Battle of Nazareth

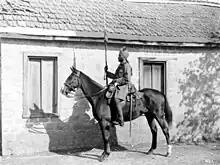
Mounted Indian lancer

By 17 September the Desert Mounted Corps's leading division, the 5th Cavalry Division, was deployed north-west of Sarona from the front line. Ready to follow; the 4th Cavalry Division was located in orange groves to the east of Sarona, from the front, and the Australian Mounted Division was in reserve near Ramleh and Ludd from the front line. All movement had been restricted to night time culminating in a general move forwards on the night of 18/19 September when the 4th and 5th Cavalry Divisions moved to a position close behind the infantry, while the Australian Mounted Division moved forward to Sarona. The three cavalry divisions concentrated with their supplies carried in massed horse-drawn transport and on long trains of camels. The divisions carried one iron ration and two days' special emergency rations for each man, and of grain for each horse, all of which were carried on the horses, with an additional day's grain for the horses carried on the first line transport in limbered wagons.